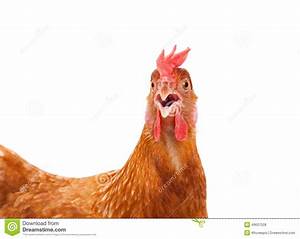
Label: chicken